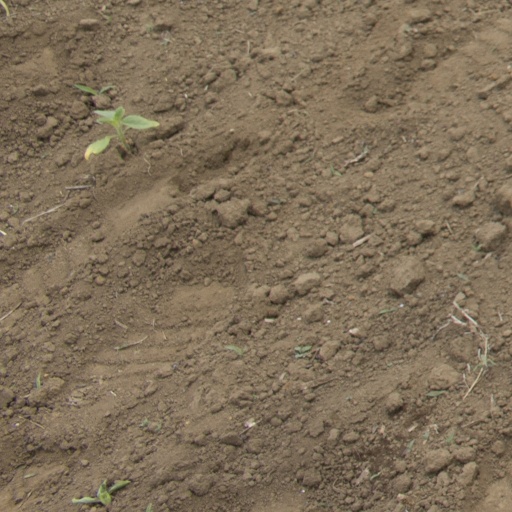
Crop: Jerusalem artichoke